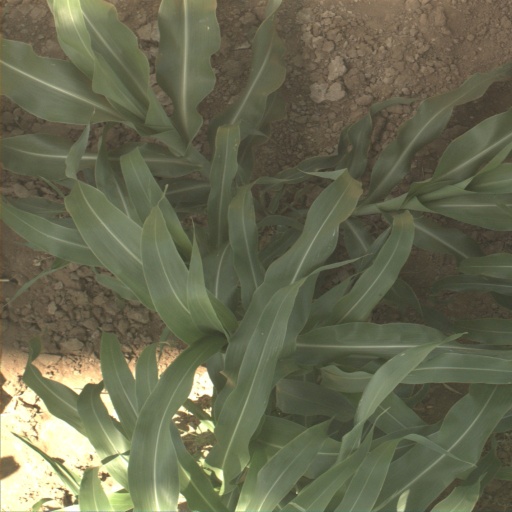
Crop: sorghum